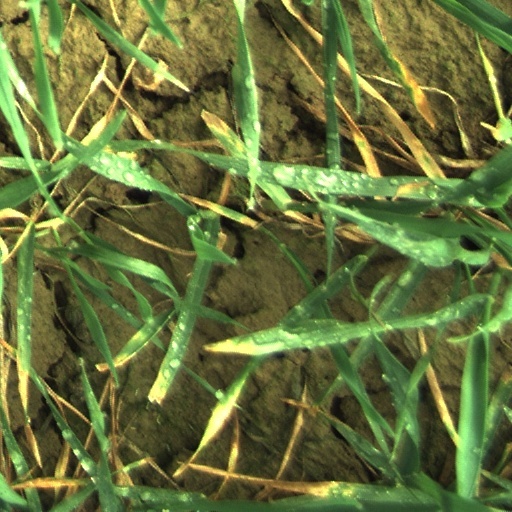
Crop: wheat